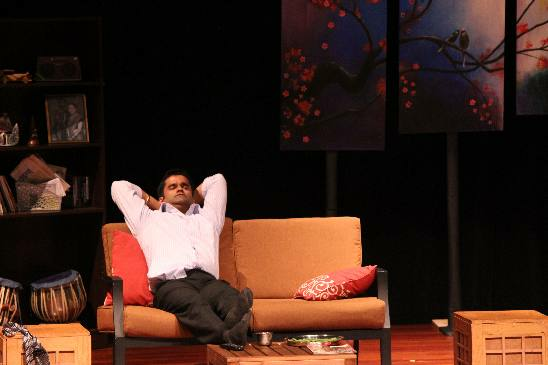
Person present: Yes